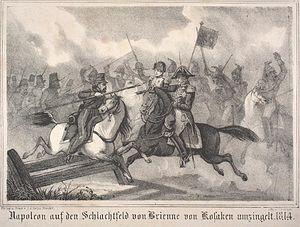
Gaspard, baron Gourgaud, né à Versailles le 14 novembre 1783 et mort le 25 juillet 1852 à Paris, est un général et homme politique français.